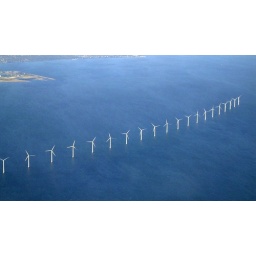
I took this photo from an airplane flying into Copenhagen Denmark to play in the 2004 European Poker Tour.